Ridi Viharaya

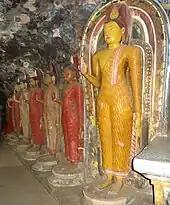
Statues of Gautama Buddha at Maha Viharaya.

Maha Viharaya, or the main temple, is located inside the "Rajatha lena" (or the silver cave); a massive rock which takes the shape of a cobra head. This cave is considered as the place where the original silver ore was found. Various monarchs, including Amandagamani Abhaya (21-31 CE) and Parakramabahu I of Polonnaruwa (1153-1186 CE) have sponsored the reconstruction and expansion of this temple, which is the oldest of all buildings in the complex.